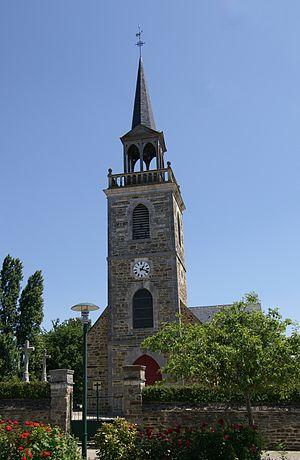
Église Saint-Aubin de Saint-Aubin-du-Pavail.
Saint-Aubin-du-Pavail est une ancienne commune française située dans le département d'Ille-et-Vilaine en région Bretagne, devenue le 1ᵉʳ janvier 2017 une commune déléguée au sein de la commune nouvelle de Châteaugiron, avec Ossé.